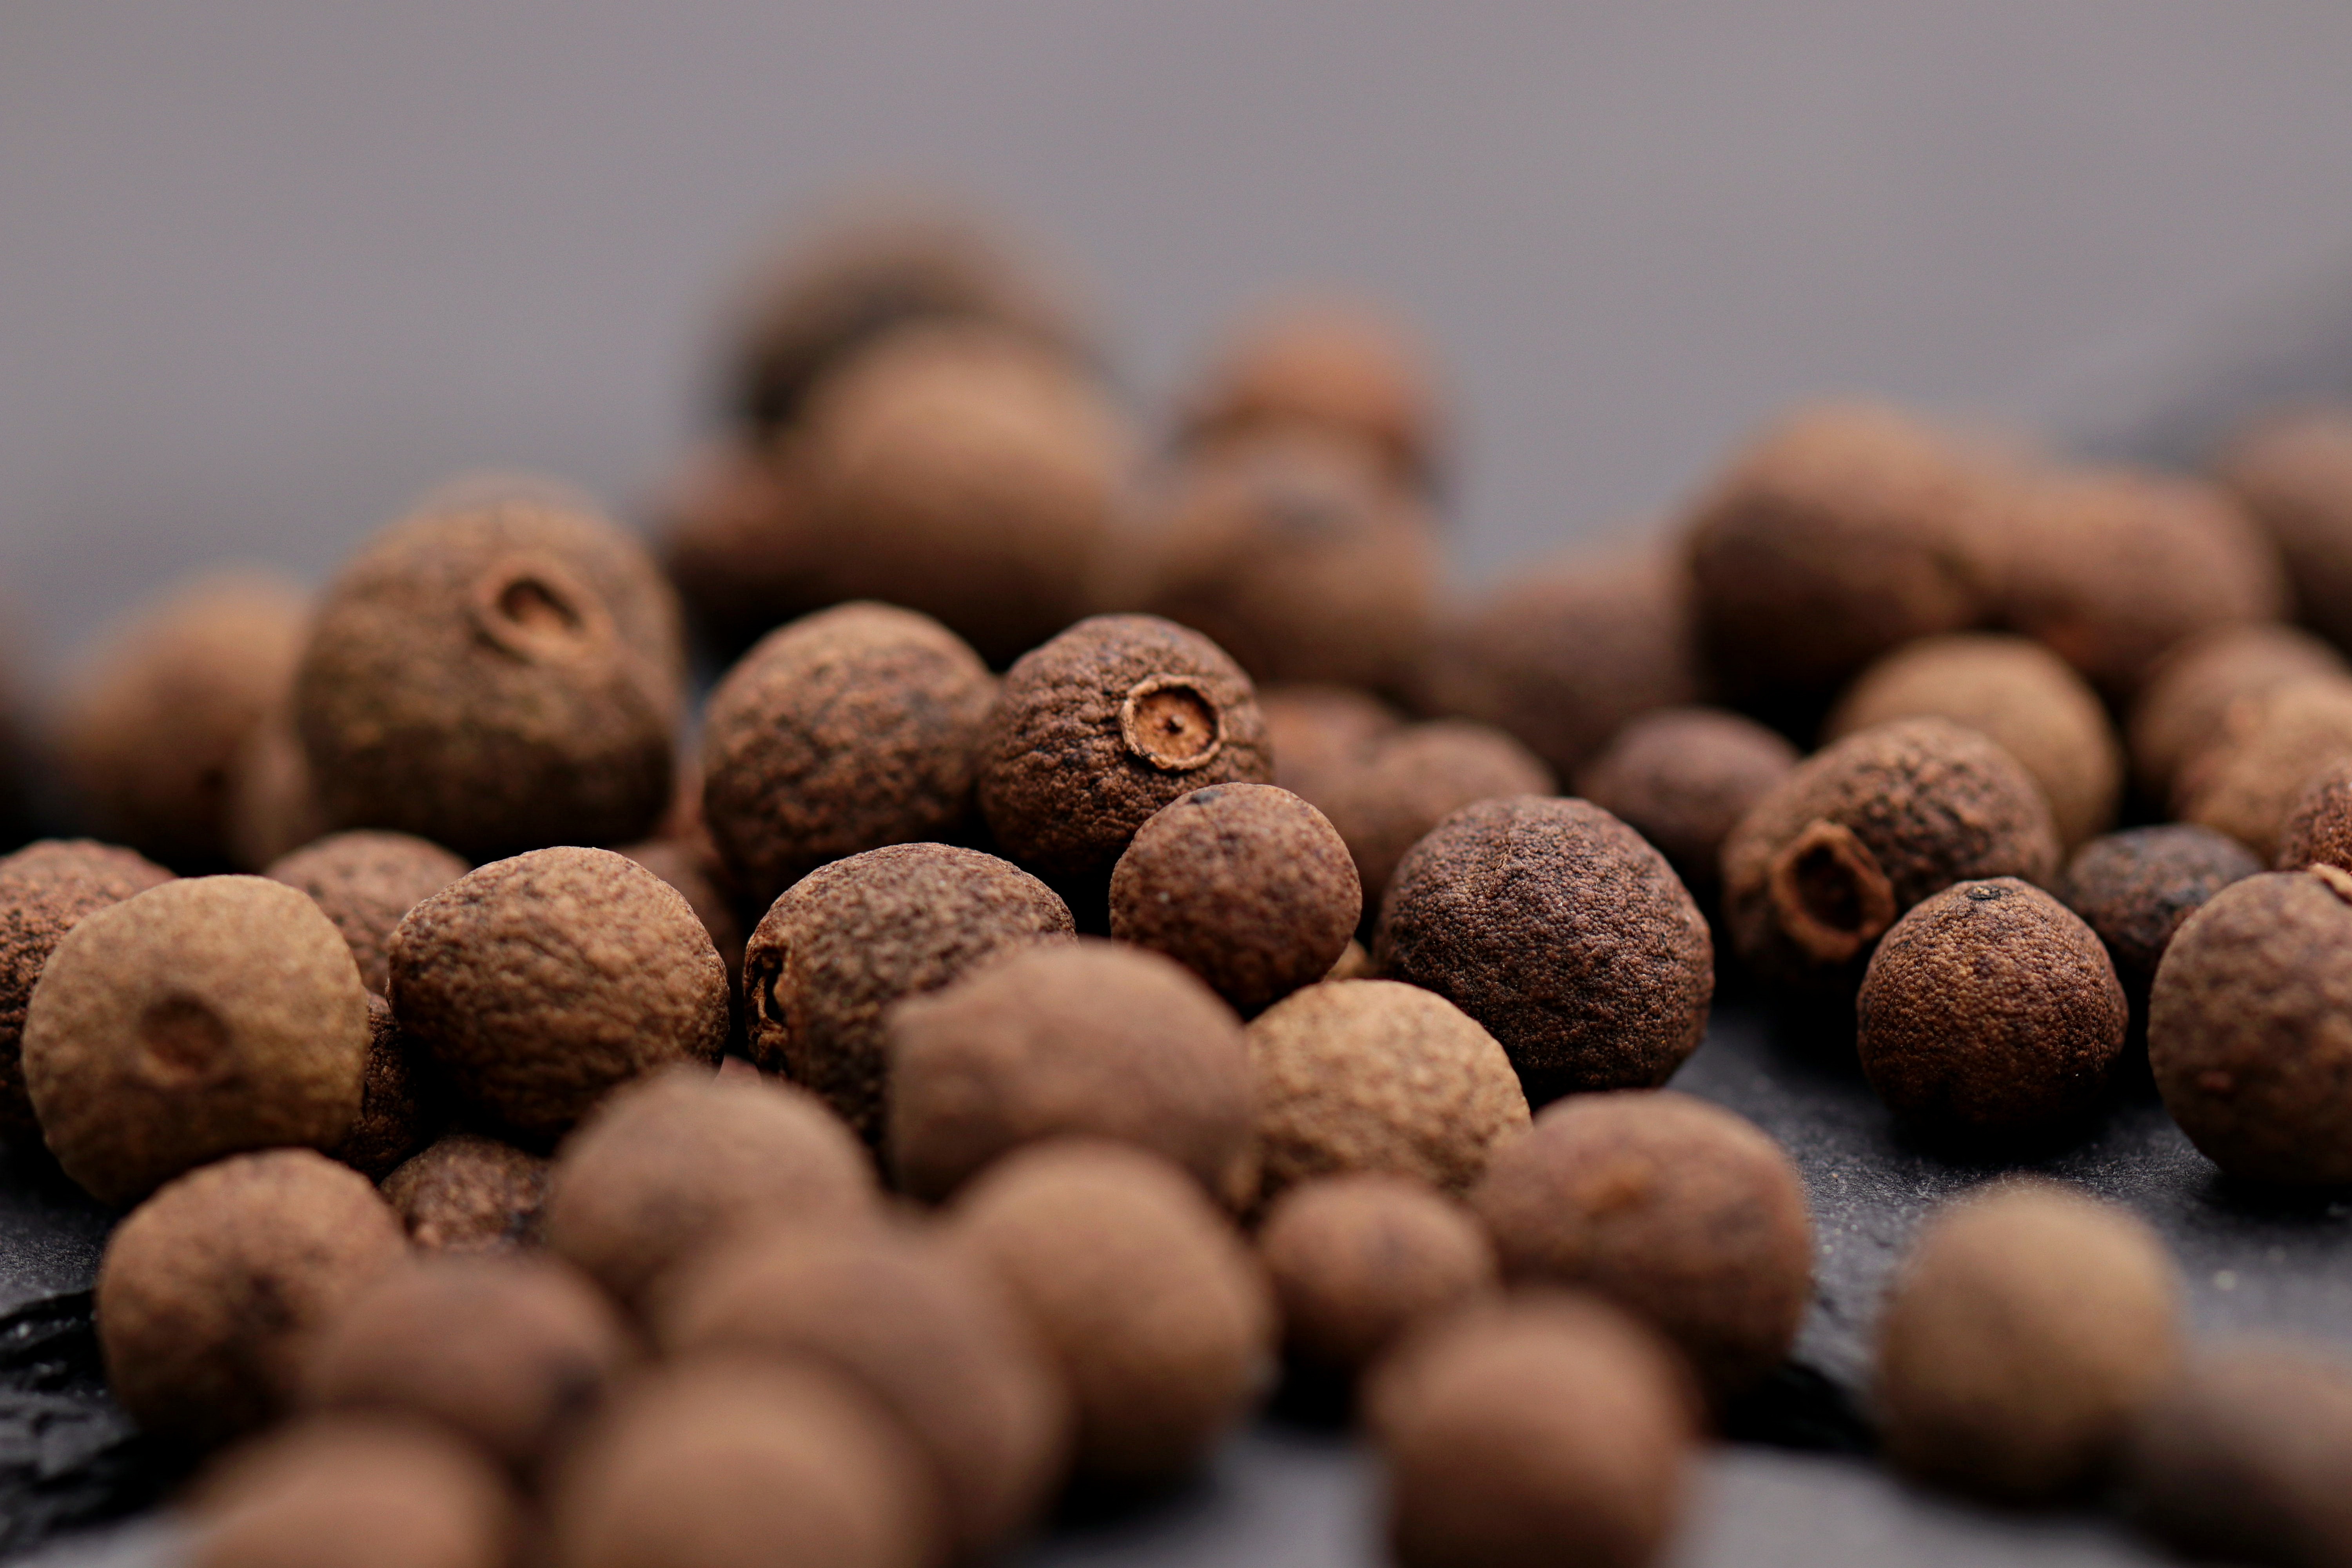
food, plant, wood, natural foods, ingredient, landscape, superfood, close up, tree, metal, local food, rock, still life photography, soil, pebble, font, vegetable, spice